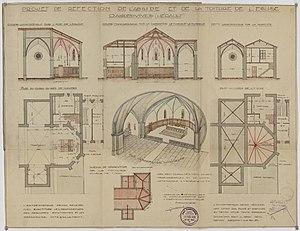
Aigues-Vives. - Plan de l’abside et de la toiture de l'église
Aigues-Vives est une commune française située dans le département de l'Hérault en région Occitanie.